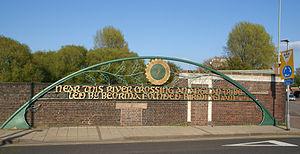
Birmingham (Royaume-Uni): Le pont de la rue Gooch Street sur la Rea